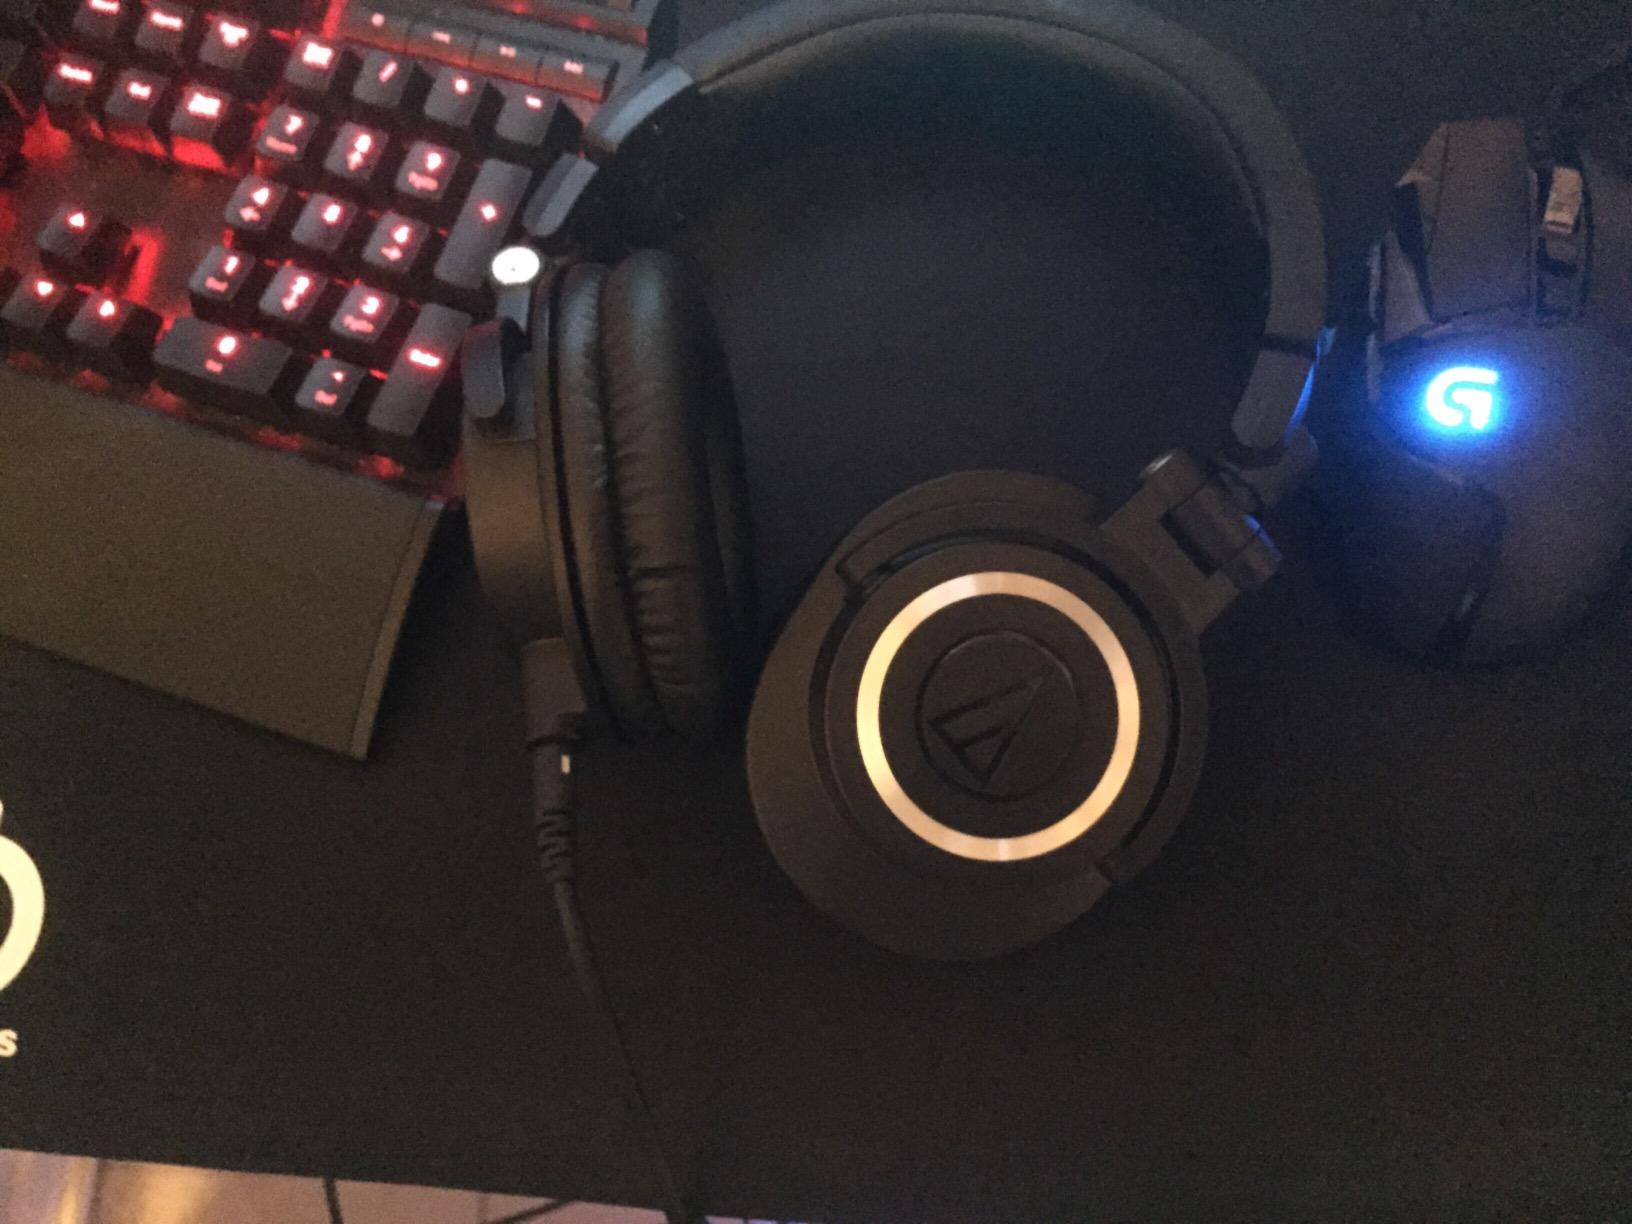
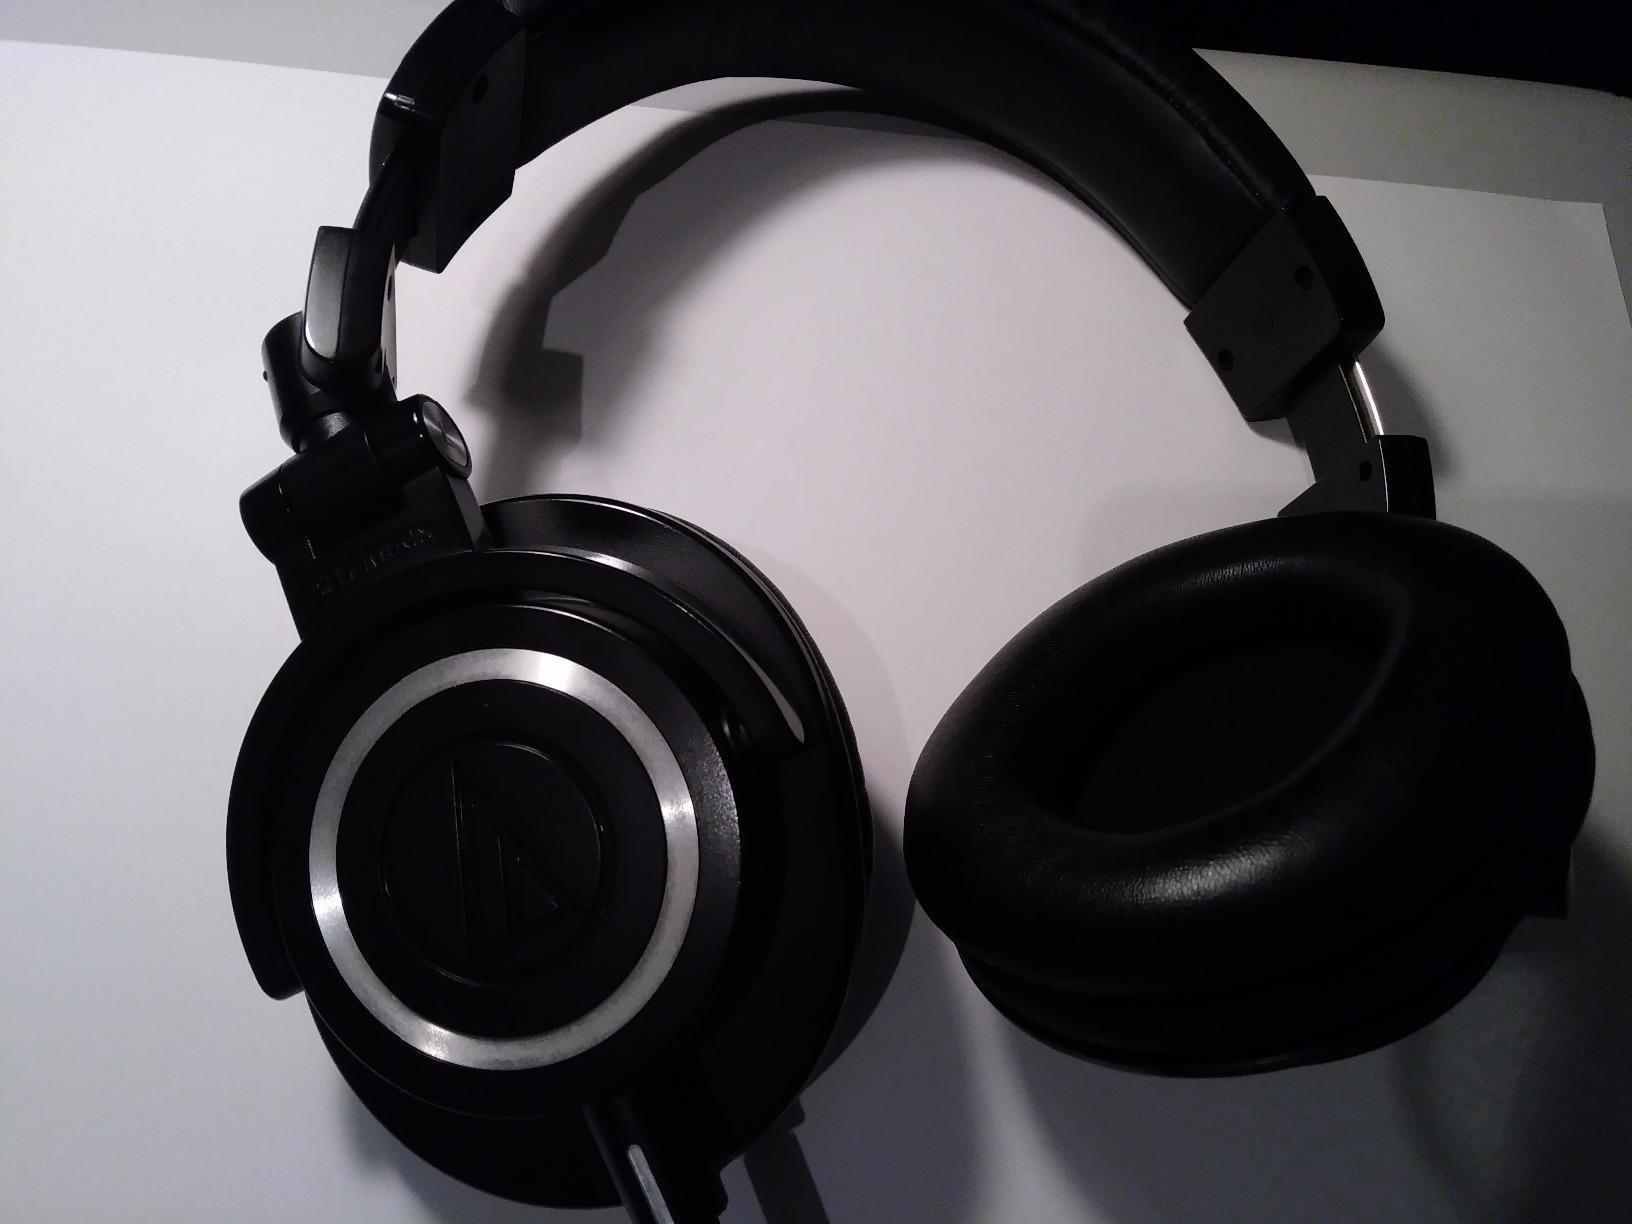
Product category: headphones
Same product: yes